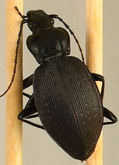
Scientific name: Carabus goryi
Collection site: Mountain Lake Biological Station NEON (MLBS), plot MLBS_011